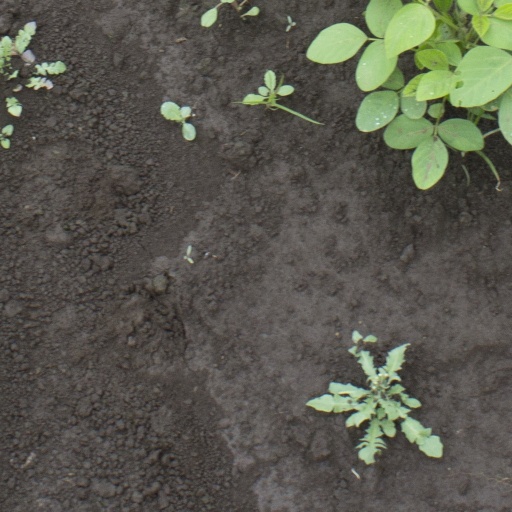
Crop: soybean